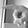
ASL letter: P